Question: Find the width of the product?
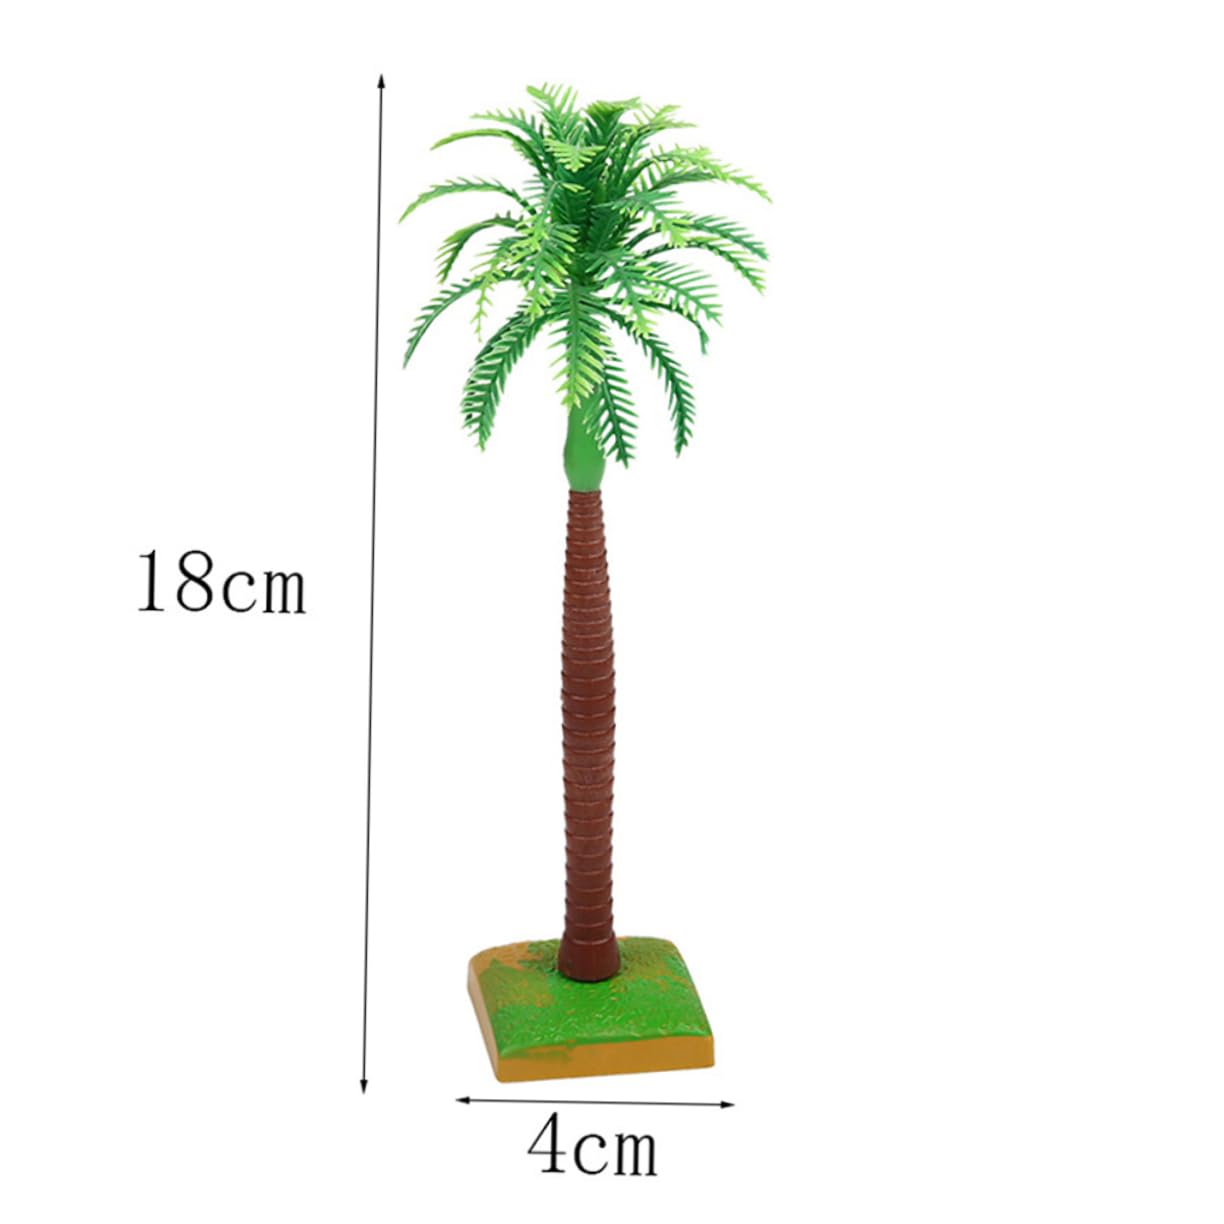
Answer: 4.0 centimetre